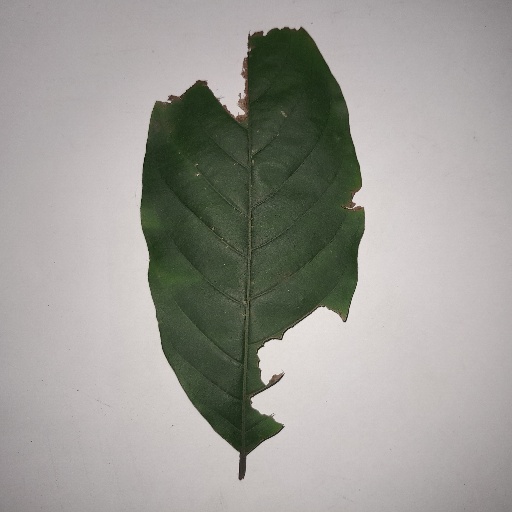
Species: HariTaki
Leaf condition: Bacterial Spot